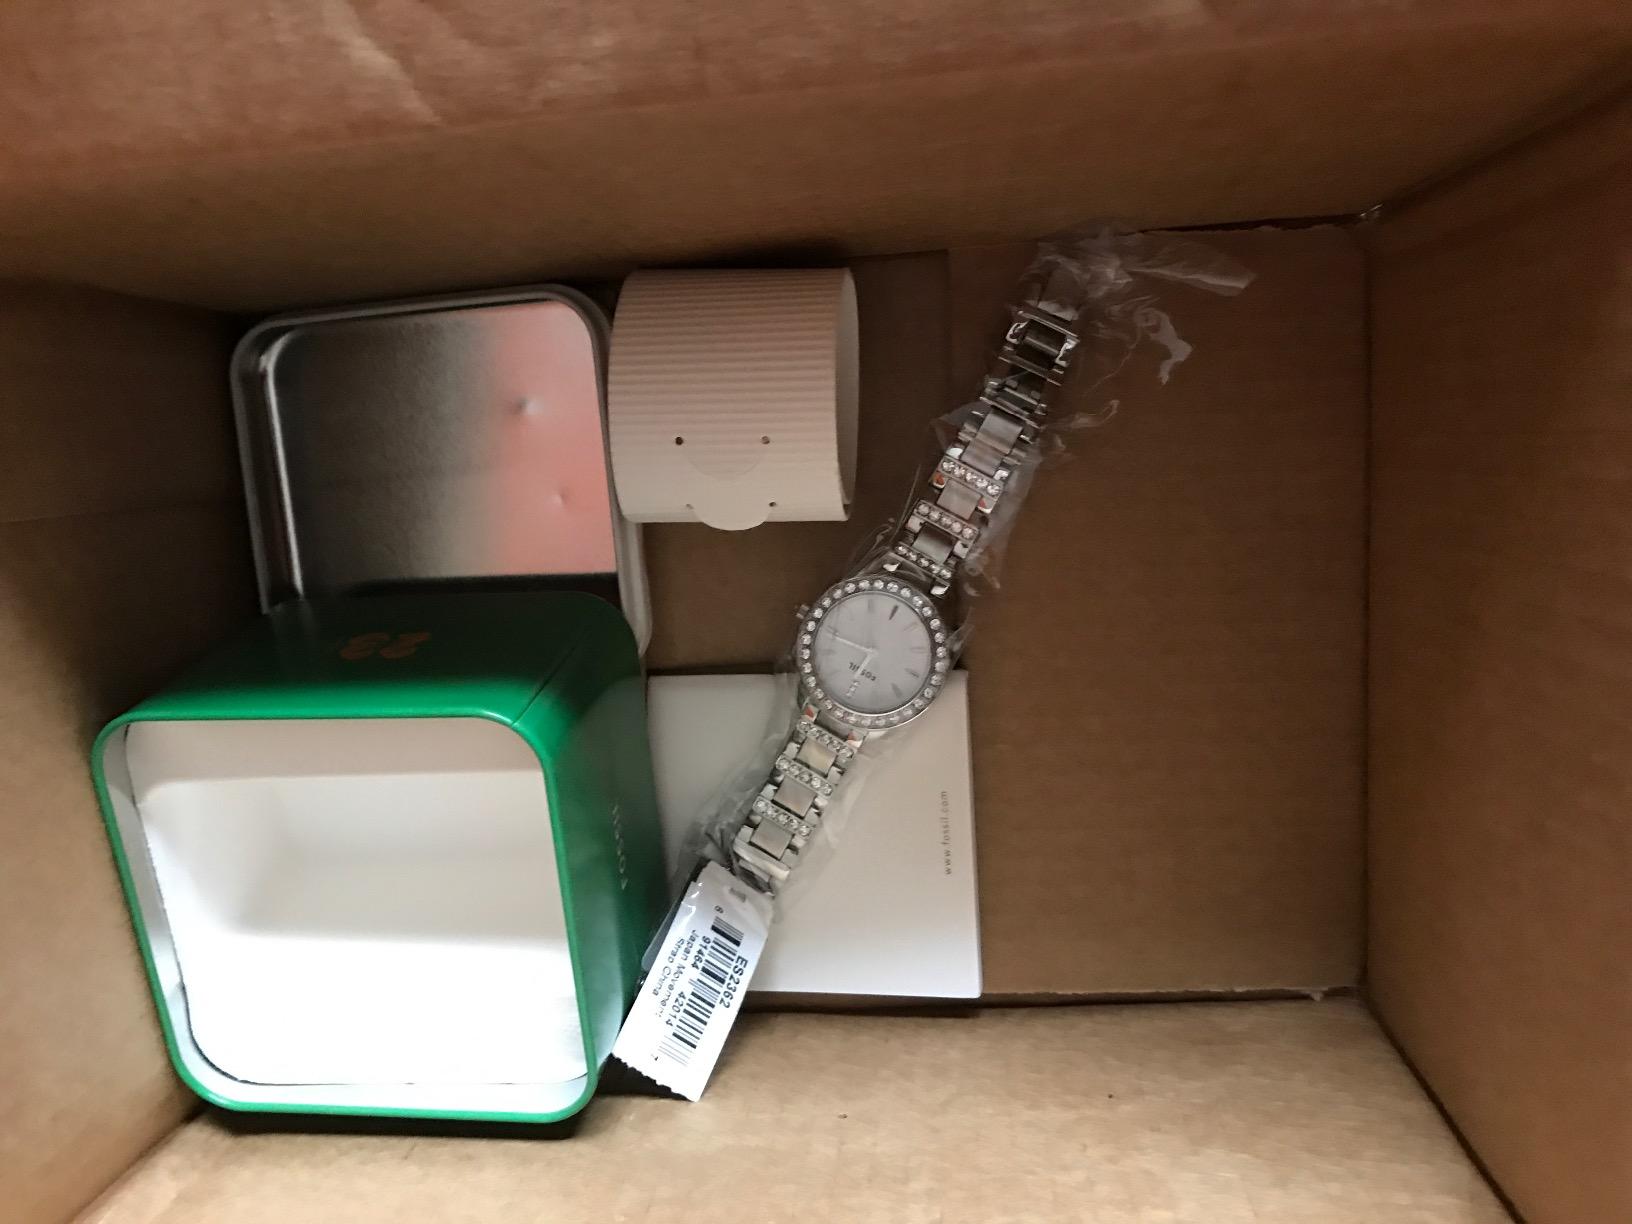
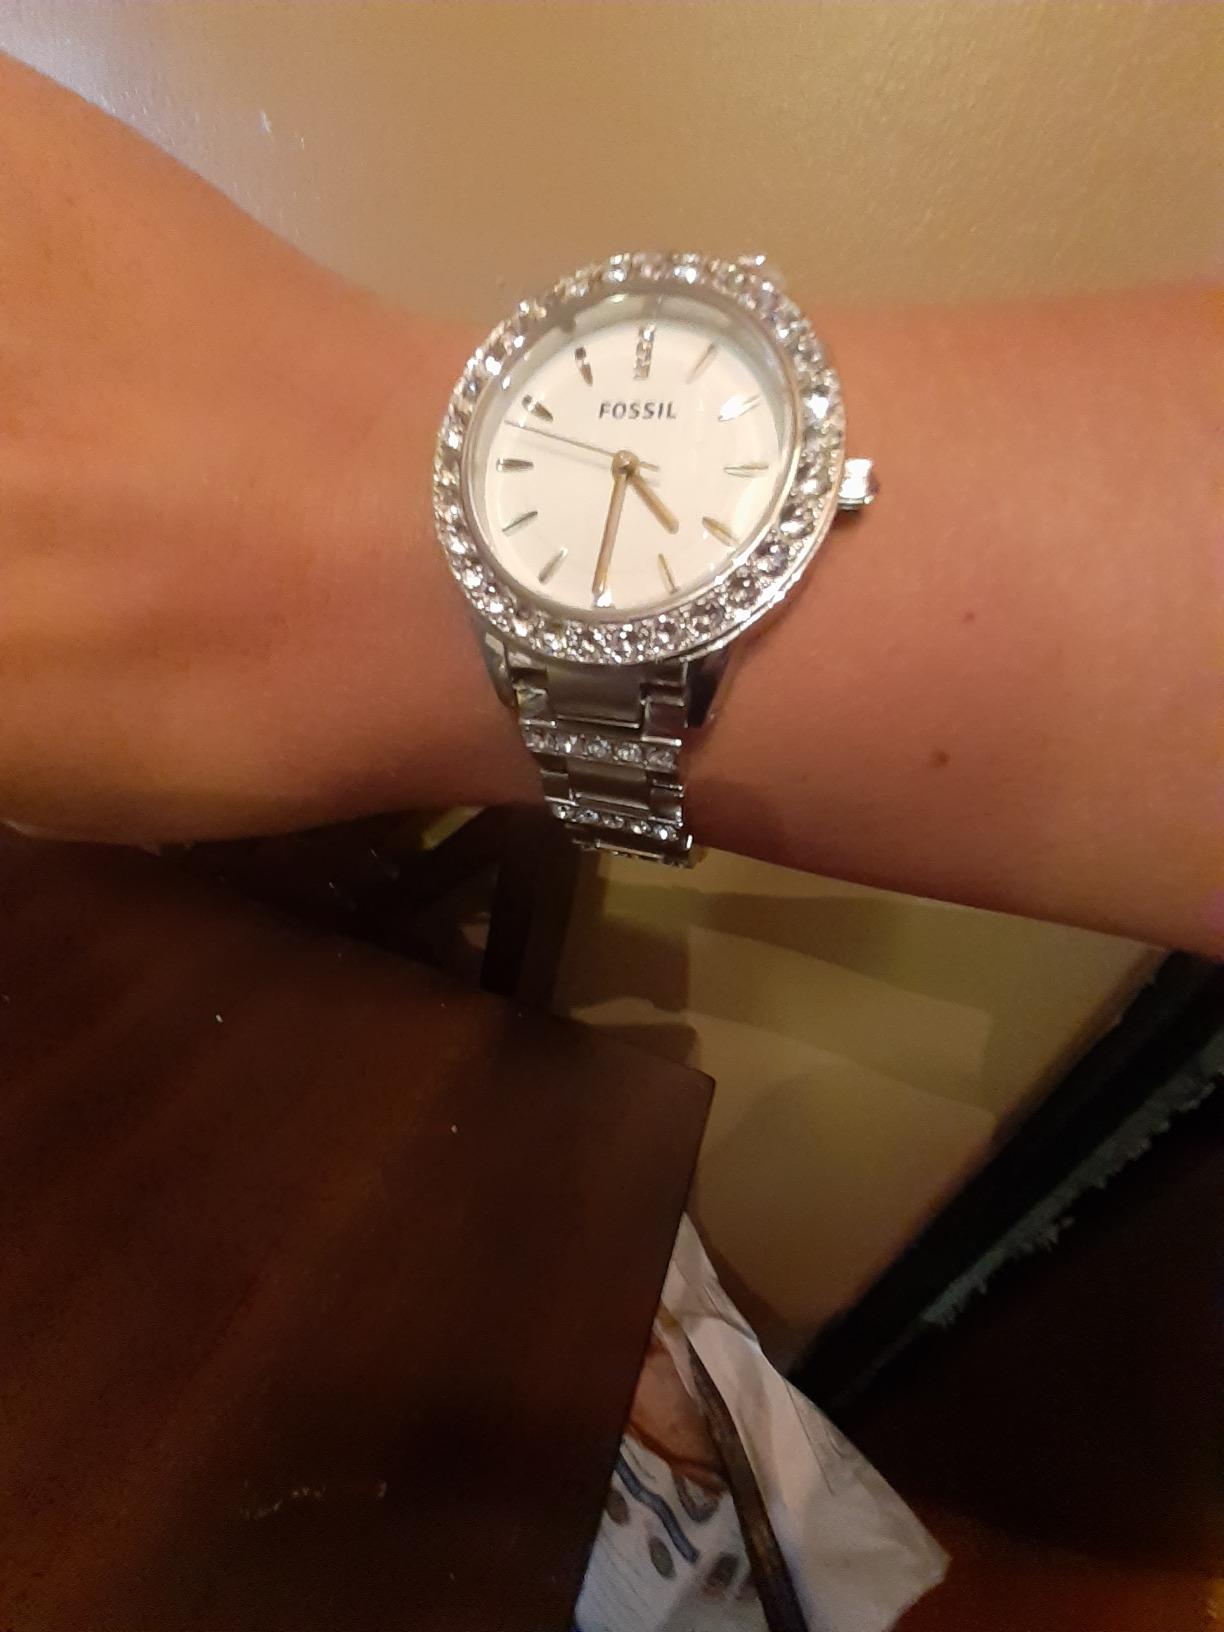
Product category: accessories_watch
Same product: yes